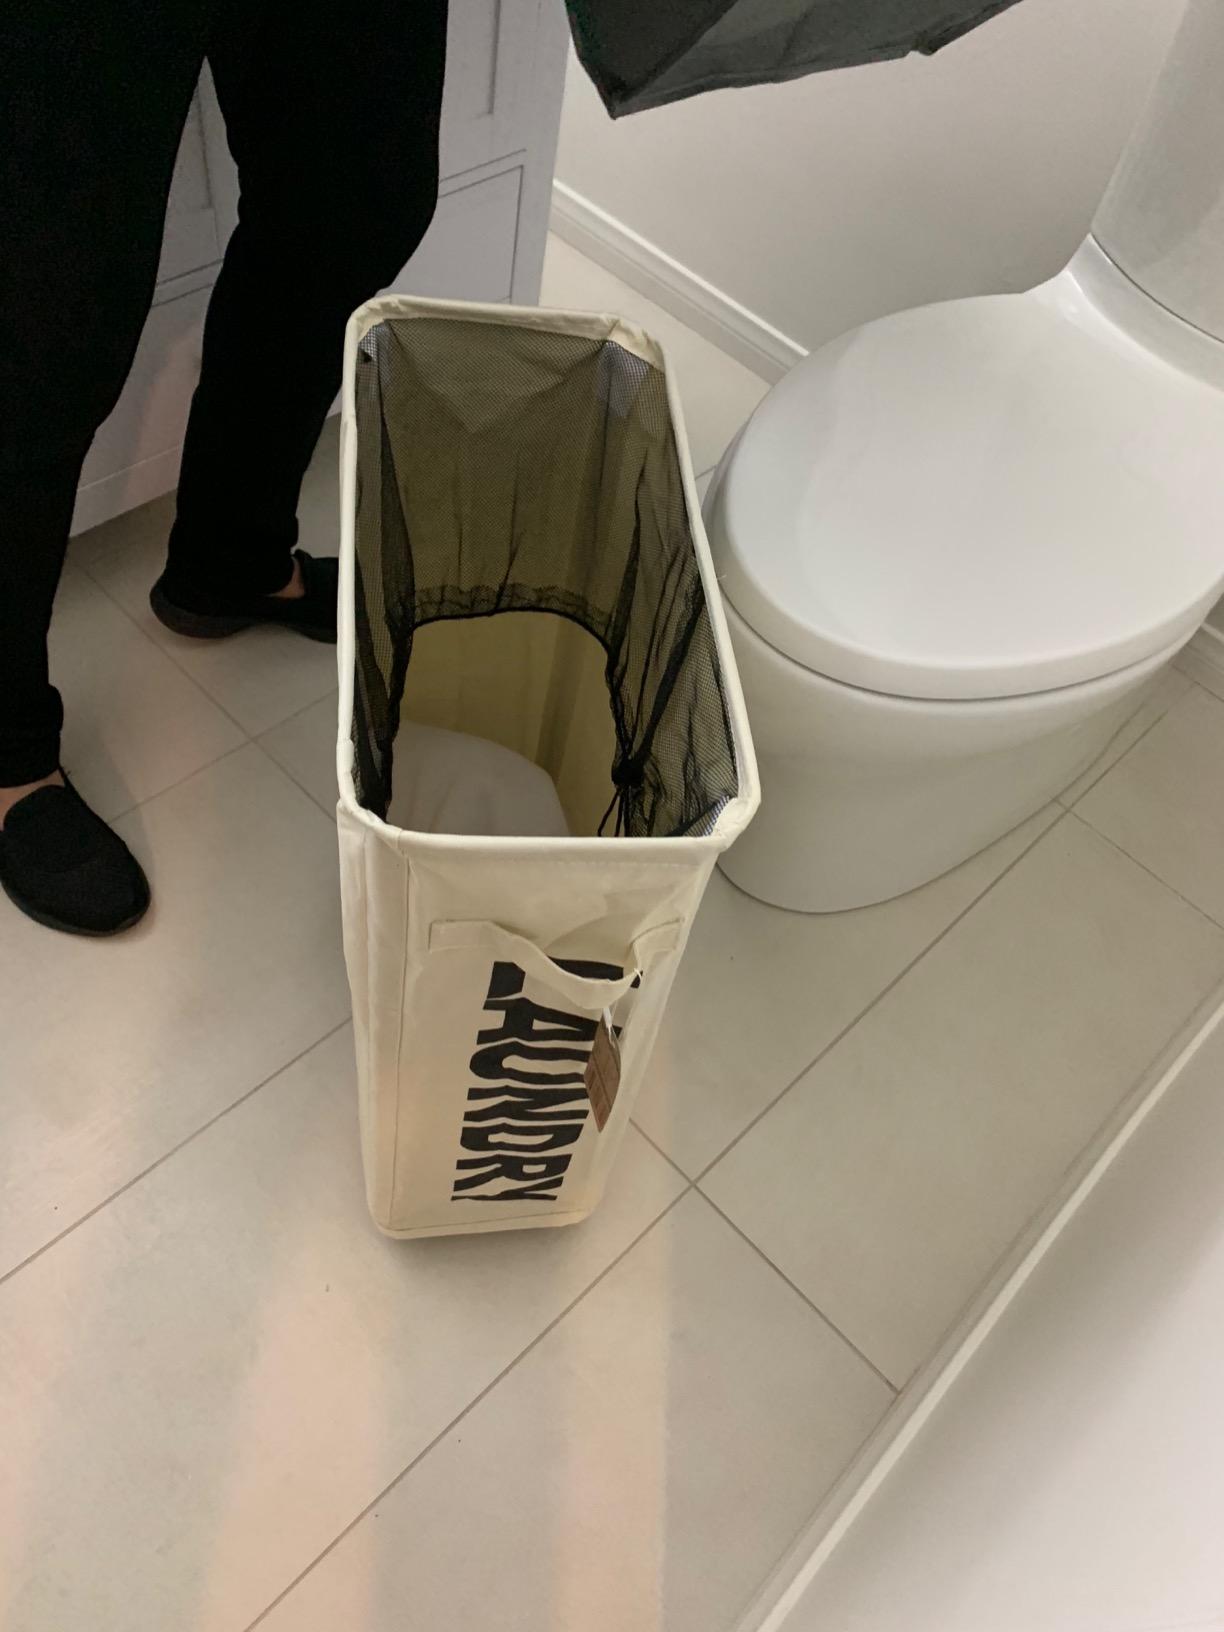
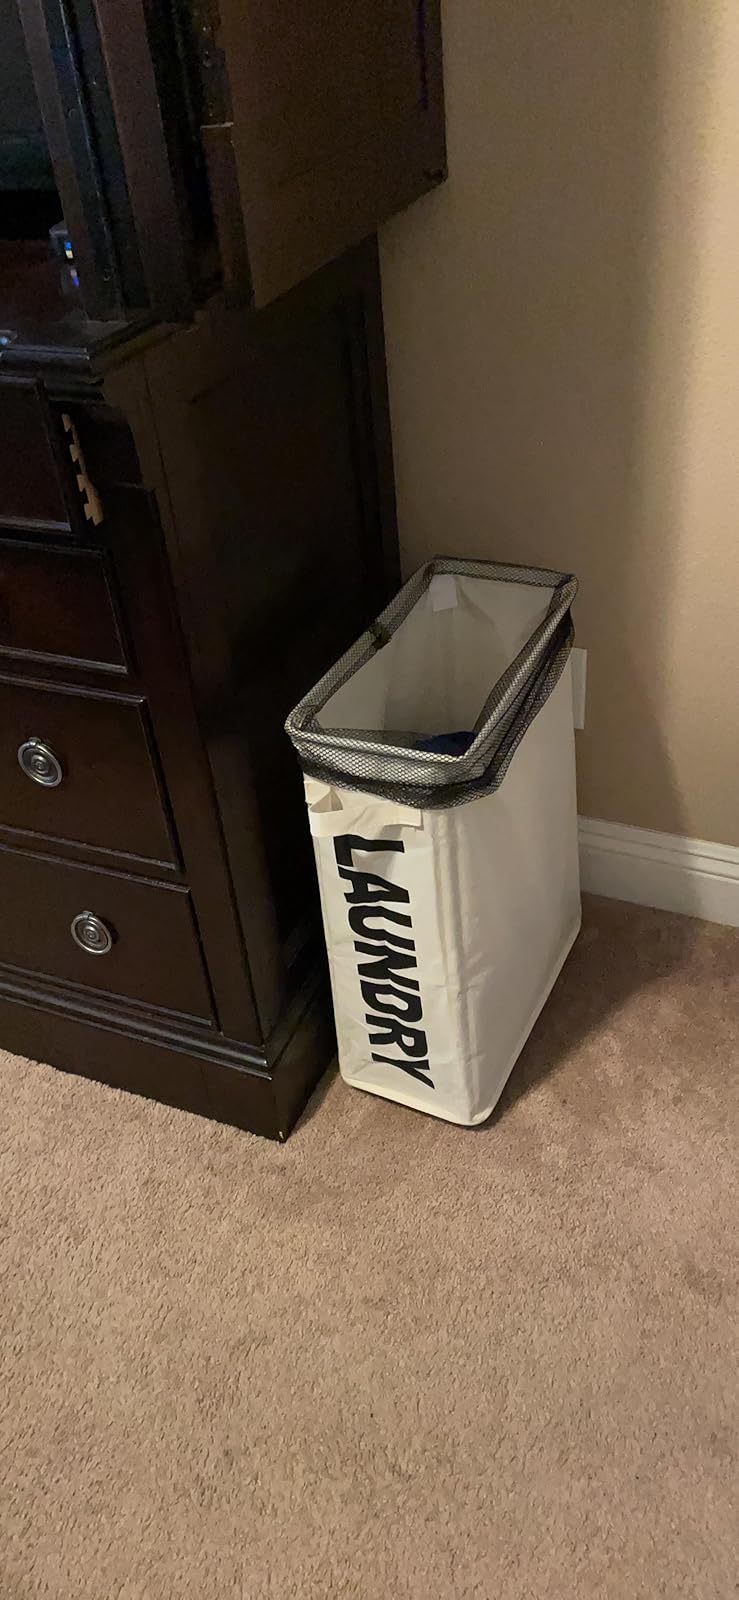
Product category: items_hamper
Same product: yes